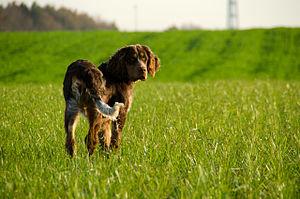
Notre épagneul picard, Gibbs des Chaumes de Thiérache à 6 mois